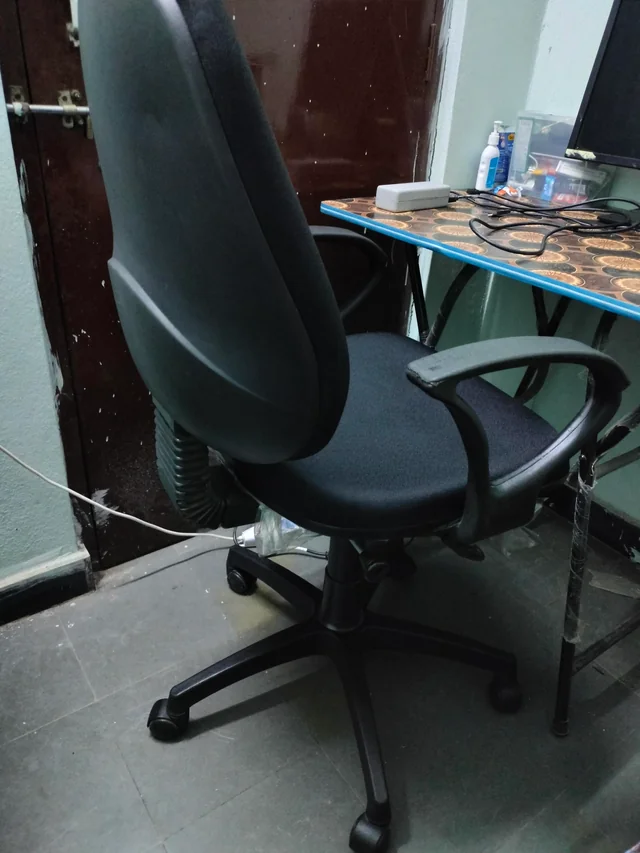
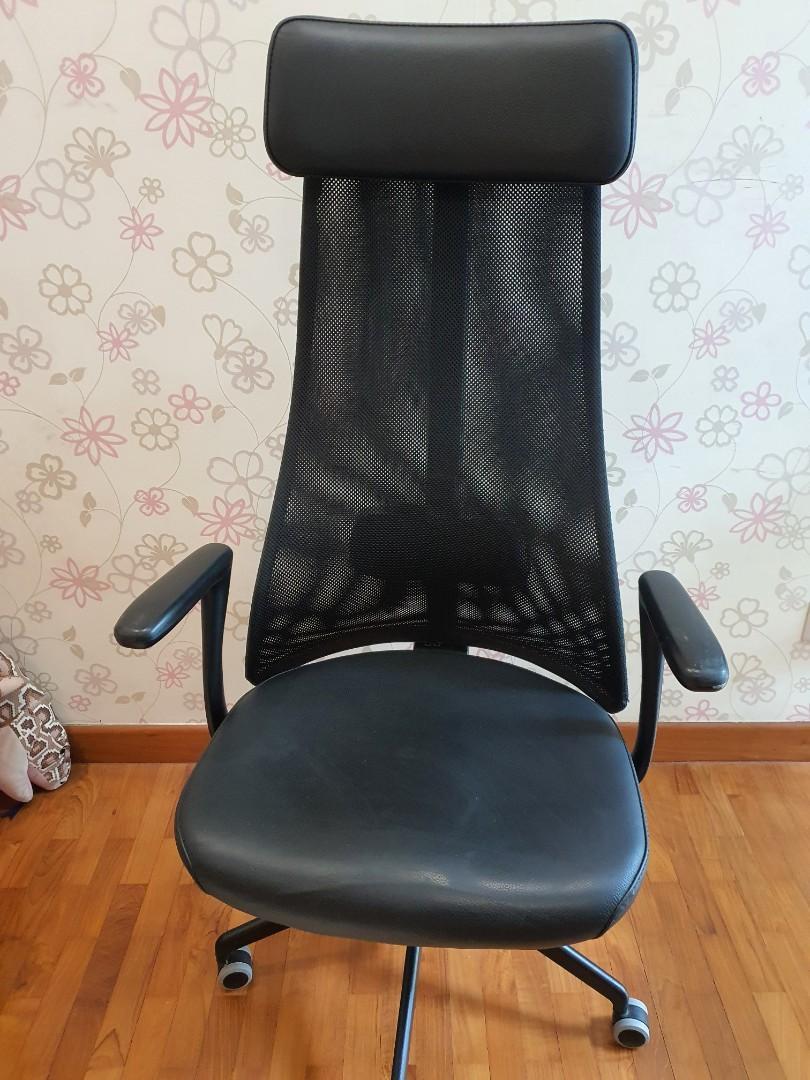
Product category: items_chair
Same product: no